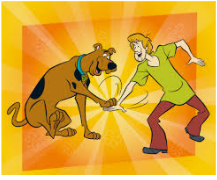
Portrait style: Cartoon Portrait